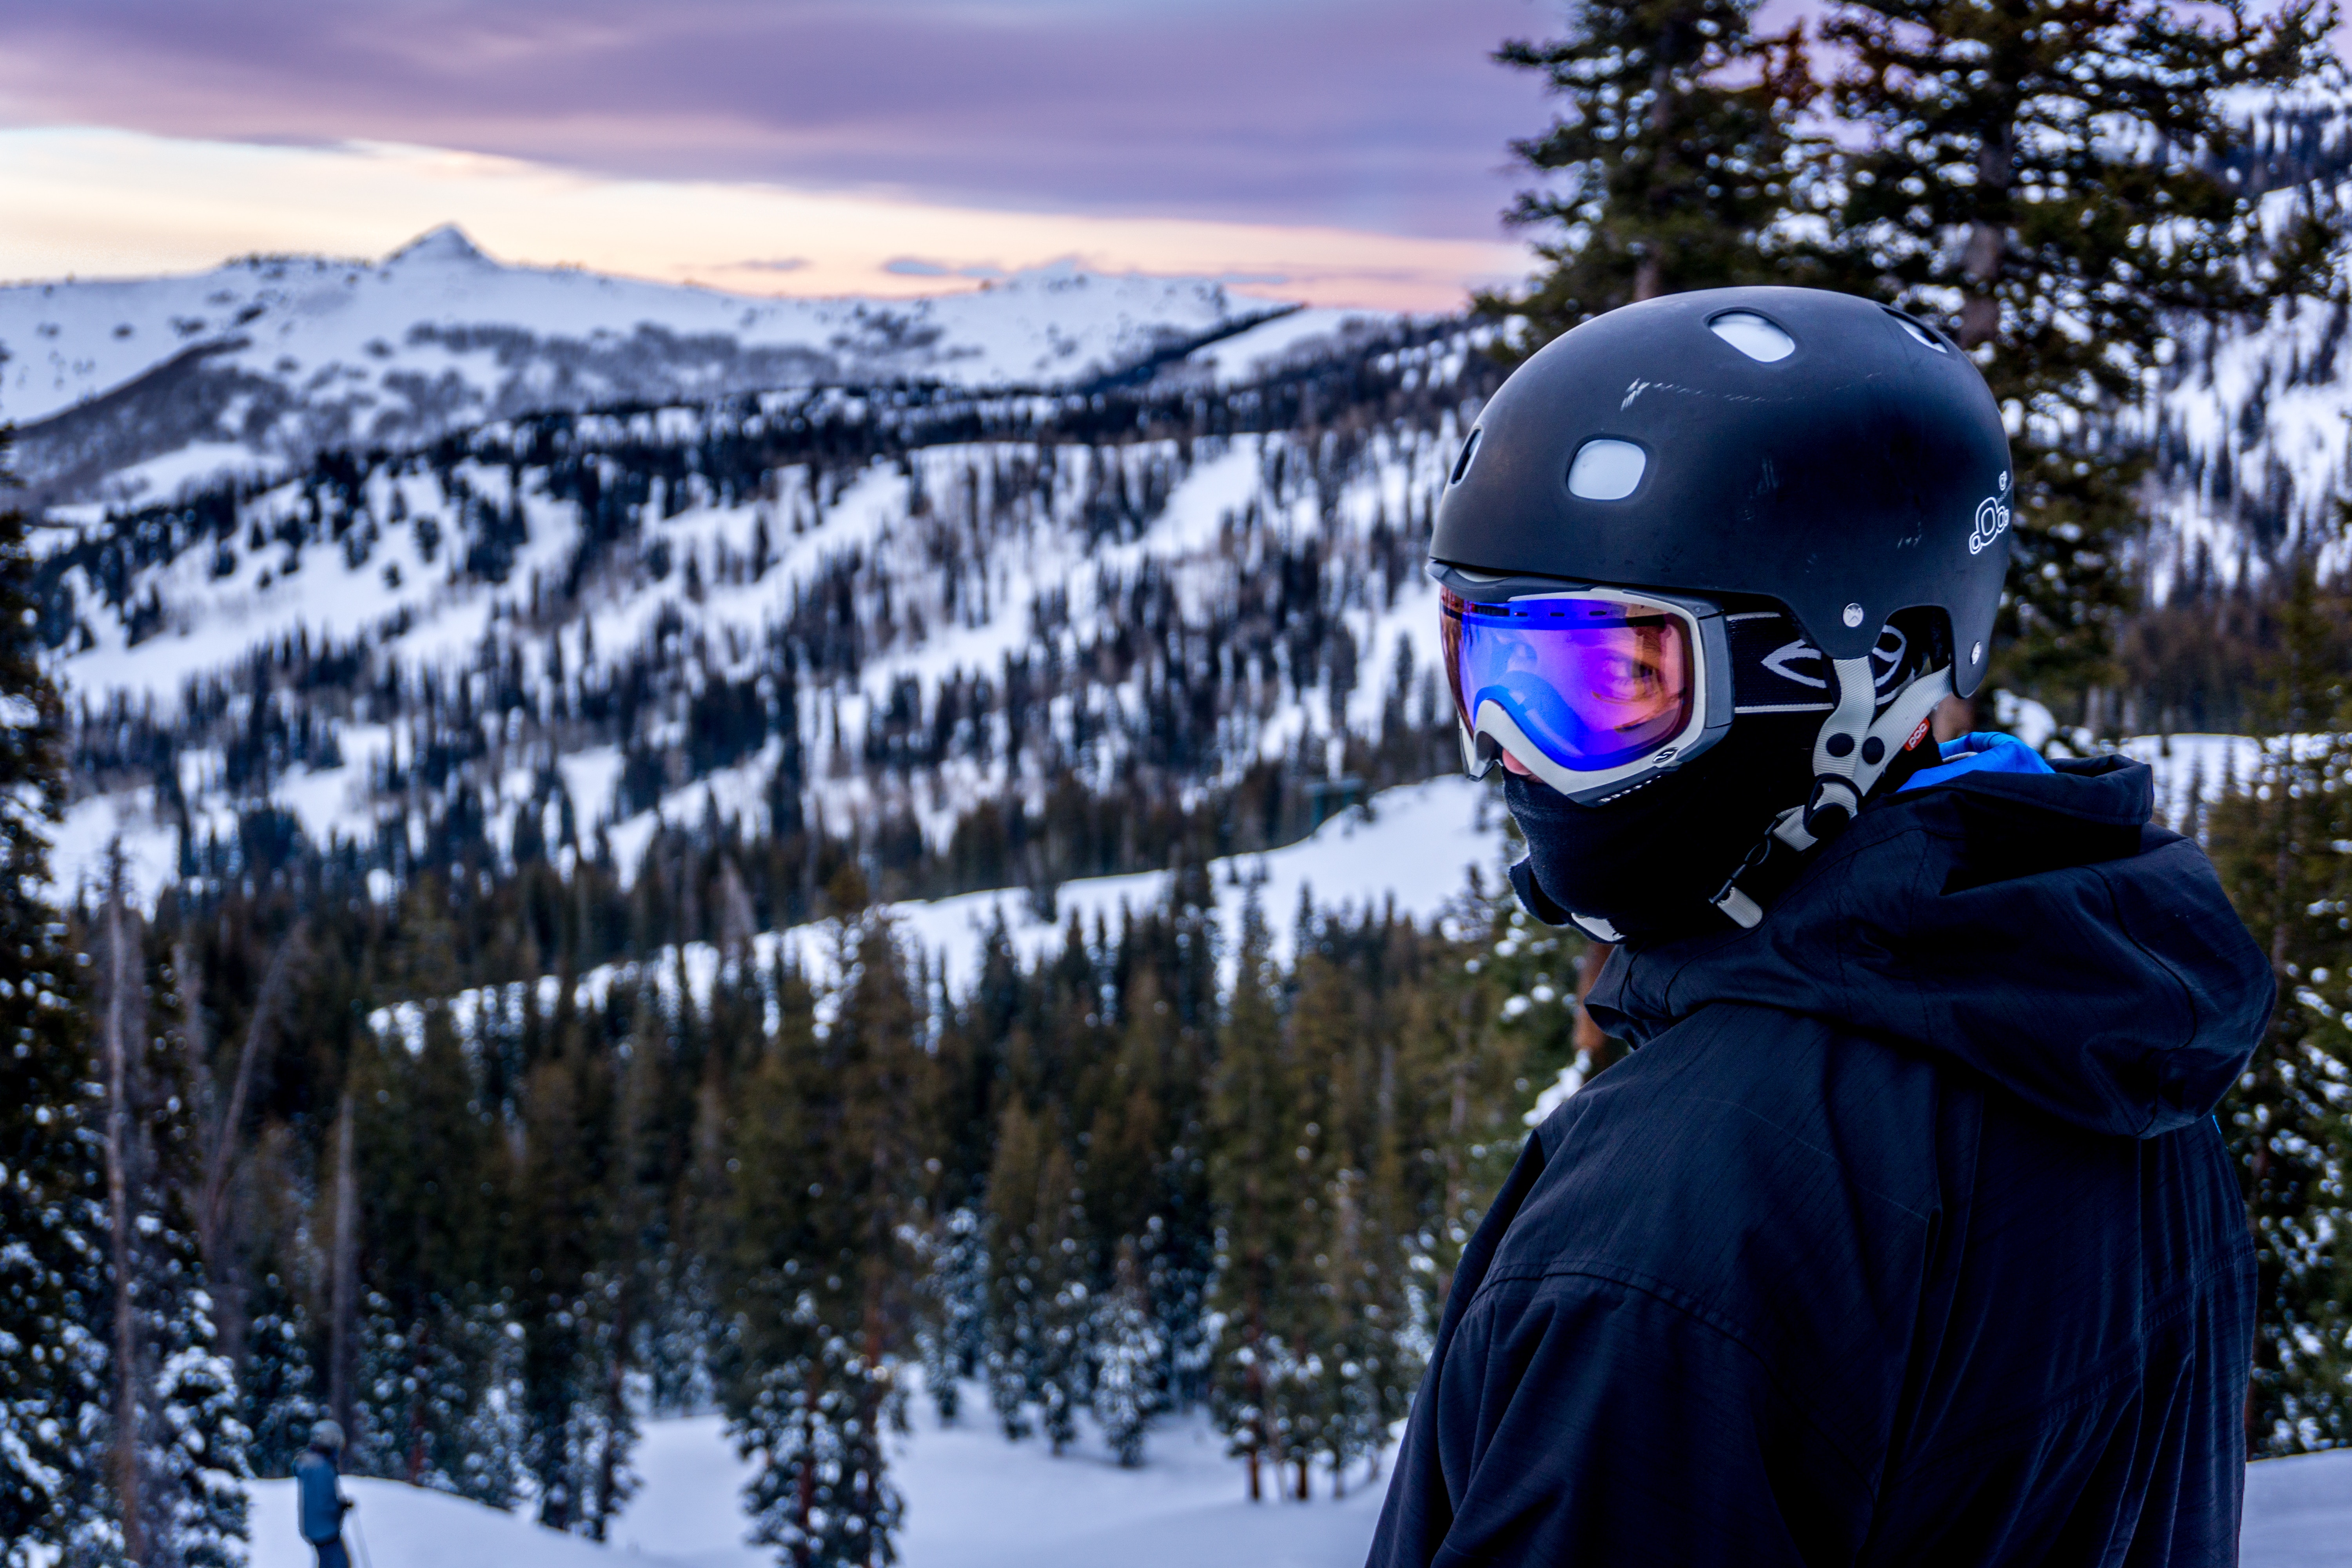
forest, mountain, snow, winter, snowboard, extreme sport, skiing, sports equipment, winter sport, mask, sports, helmet, ski, footwear, snowboarding, freeride, ski equipment, ski mark